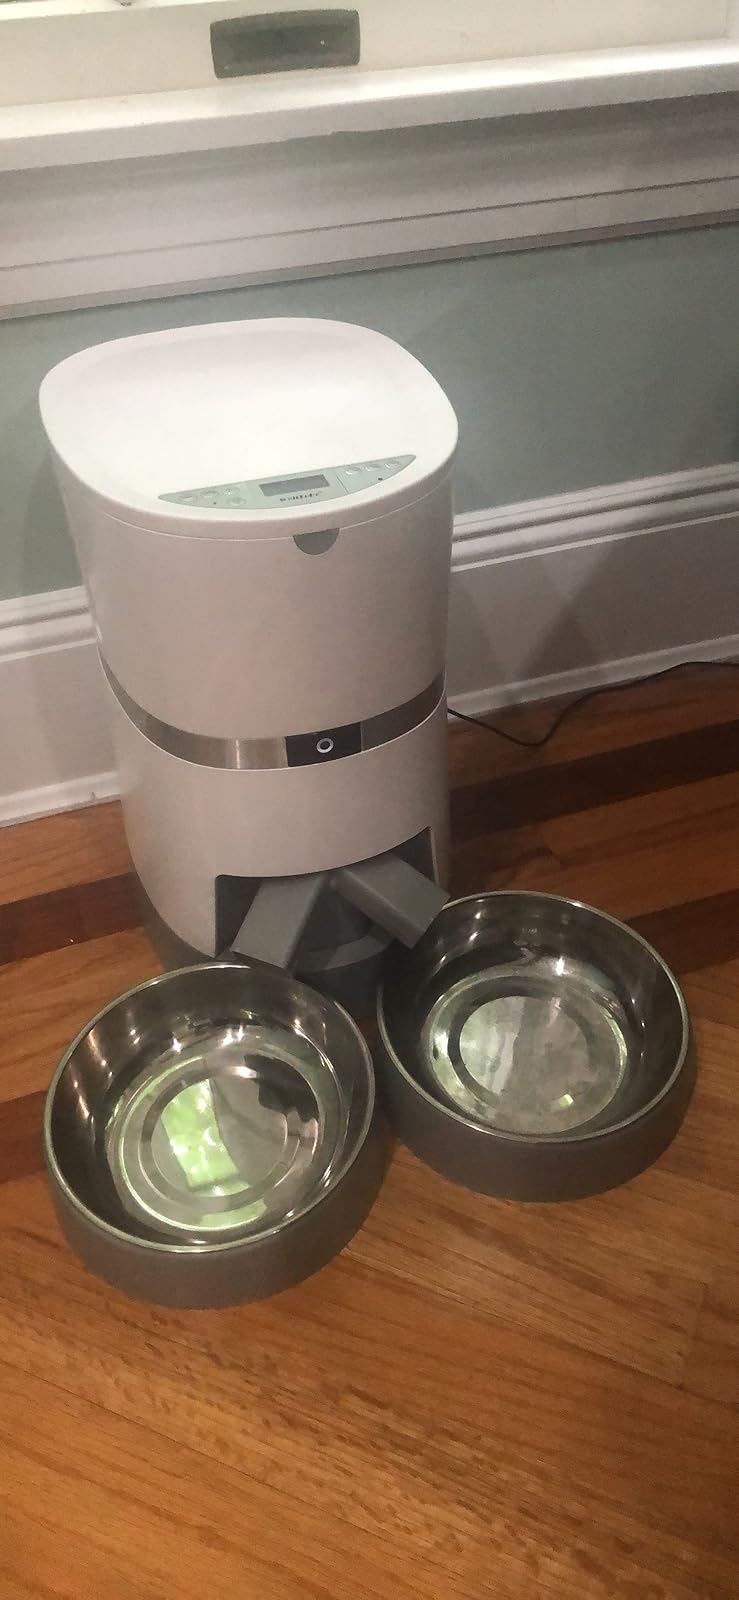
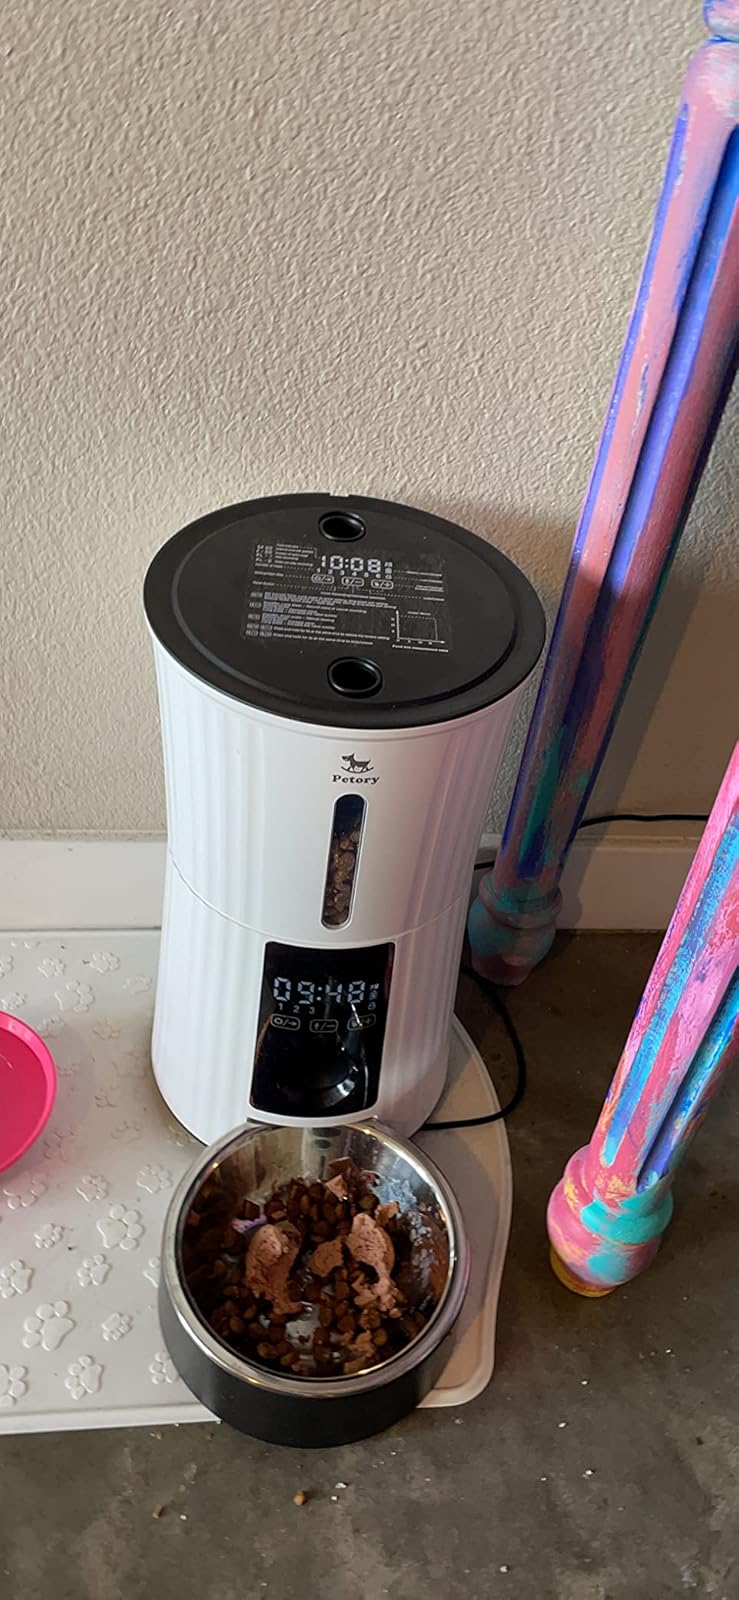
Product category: items_feeder
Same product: no